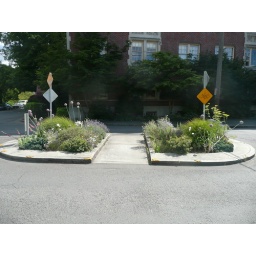
I walked by this cute little garden planted in a street island today. It's in my Capitol Hill Seattle neighborhood.